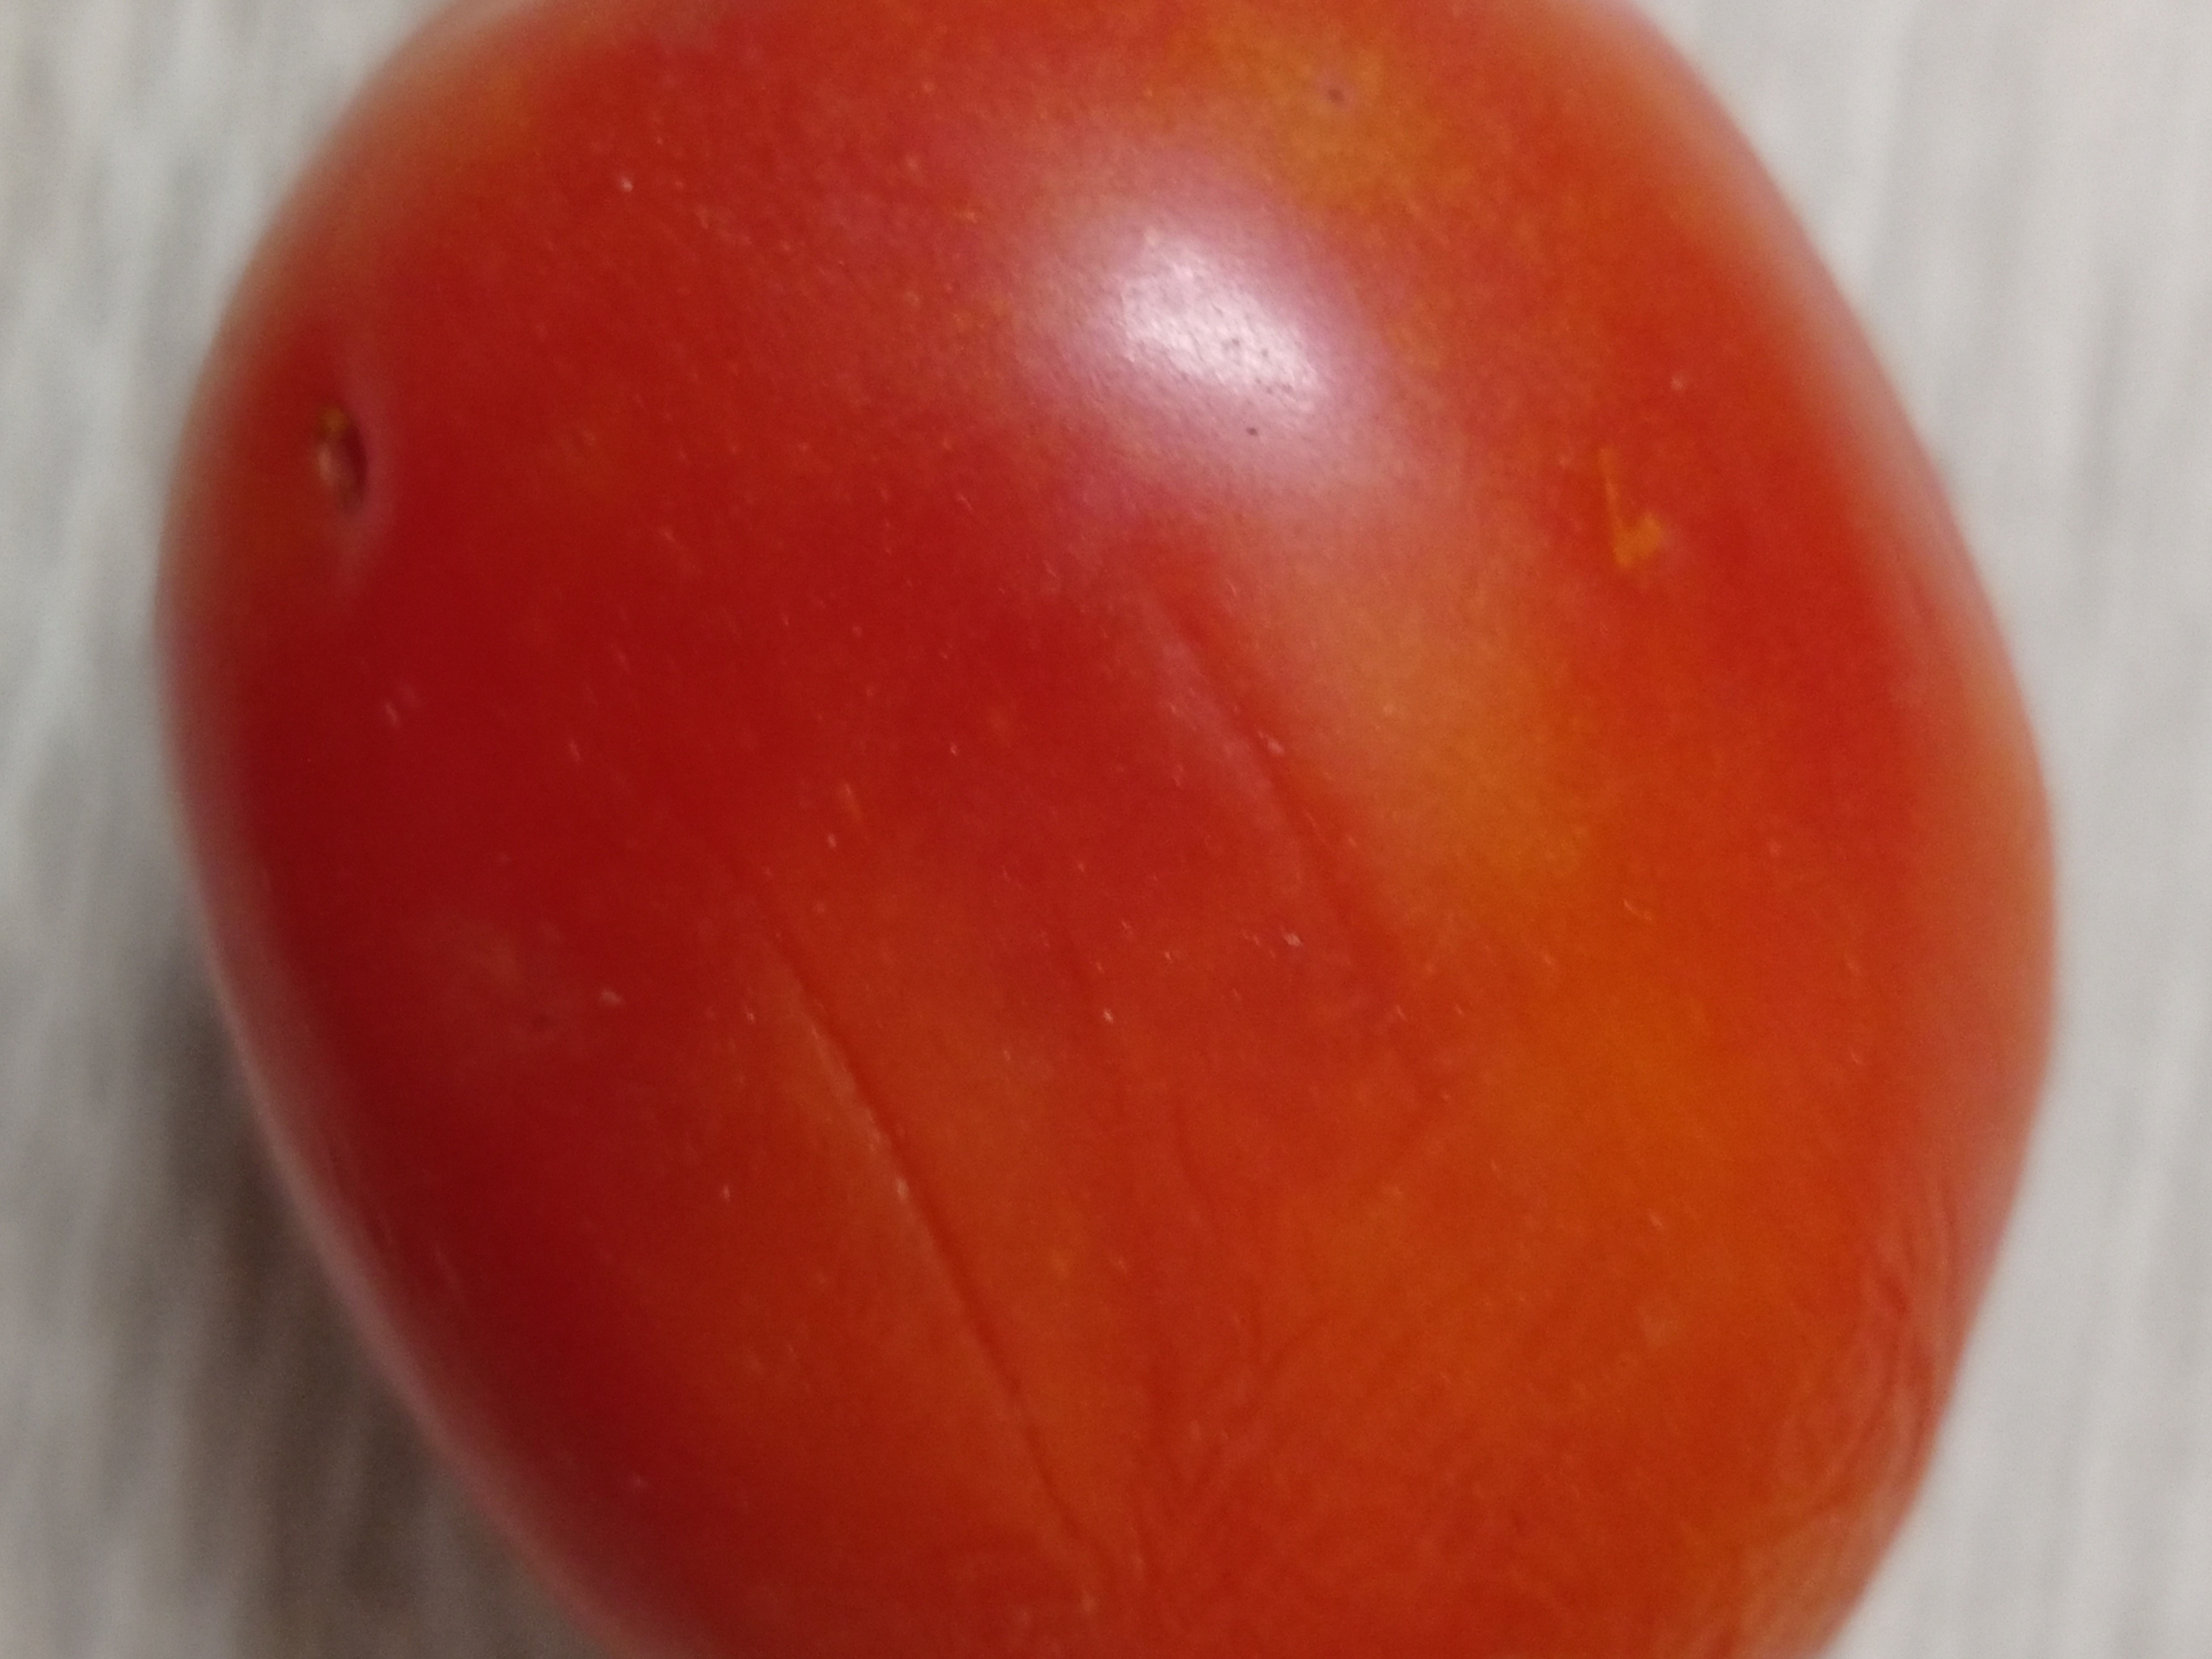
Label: Fresh